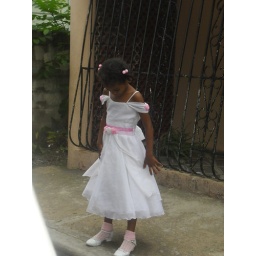
She was a little girl in her little white dress..just standing there watching us